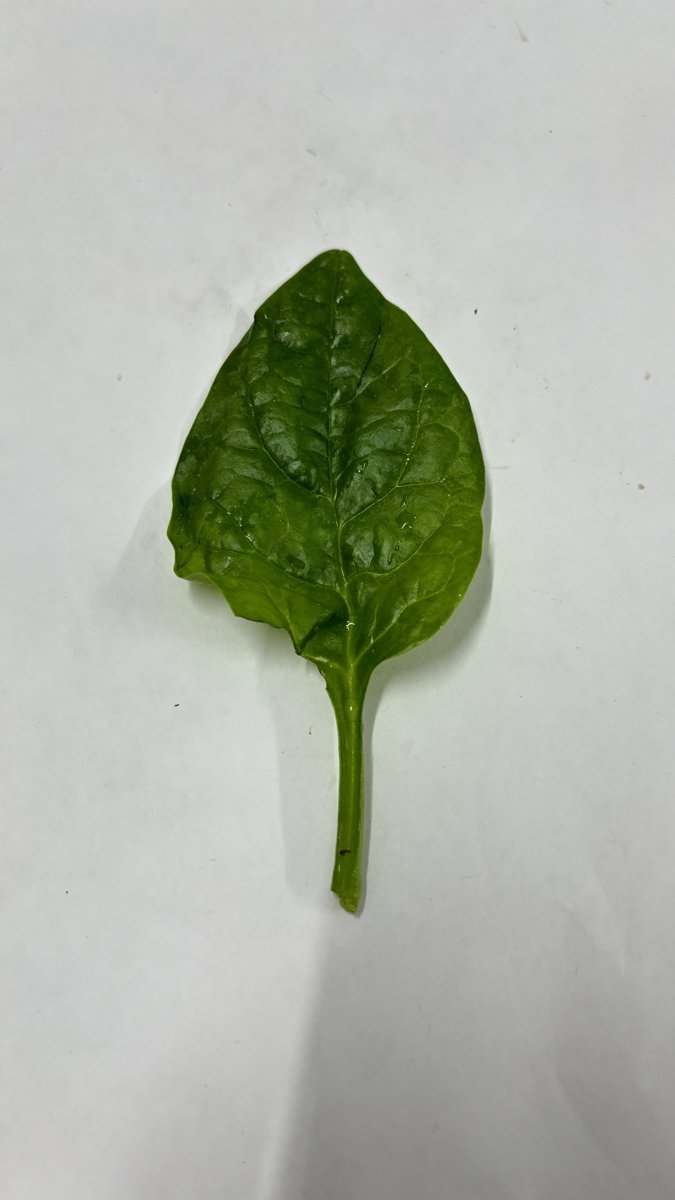
Label: Healthy-Leaf